COVID-19 pandemic in Northern Ireland

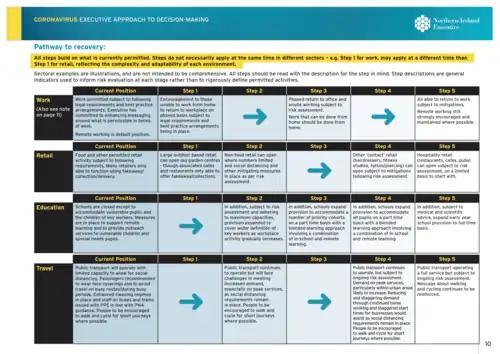
NI Executive roadmap to exiting lockdown, published in May 2020

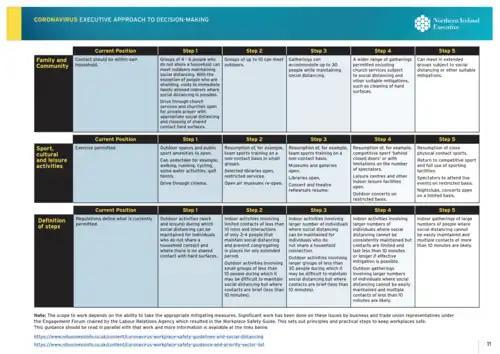
NI Executive roadmap to exiting lockdown, published in May 2020

On 12 May, the Northern Ireland Executive announced a roadmap for Northern Ireland to exit lockdown safely. The plan consists of five stages which are set to start at the end of full lockdown which is expected at the end of May. The plan does not have specific dates as it is fully dependent on how low the R rate is at every stage.